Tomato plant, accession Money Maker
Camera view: tilt-top (135 deg); turntable rotation: 120 degrees
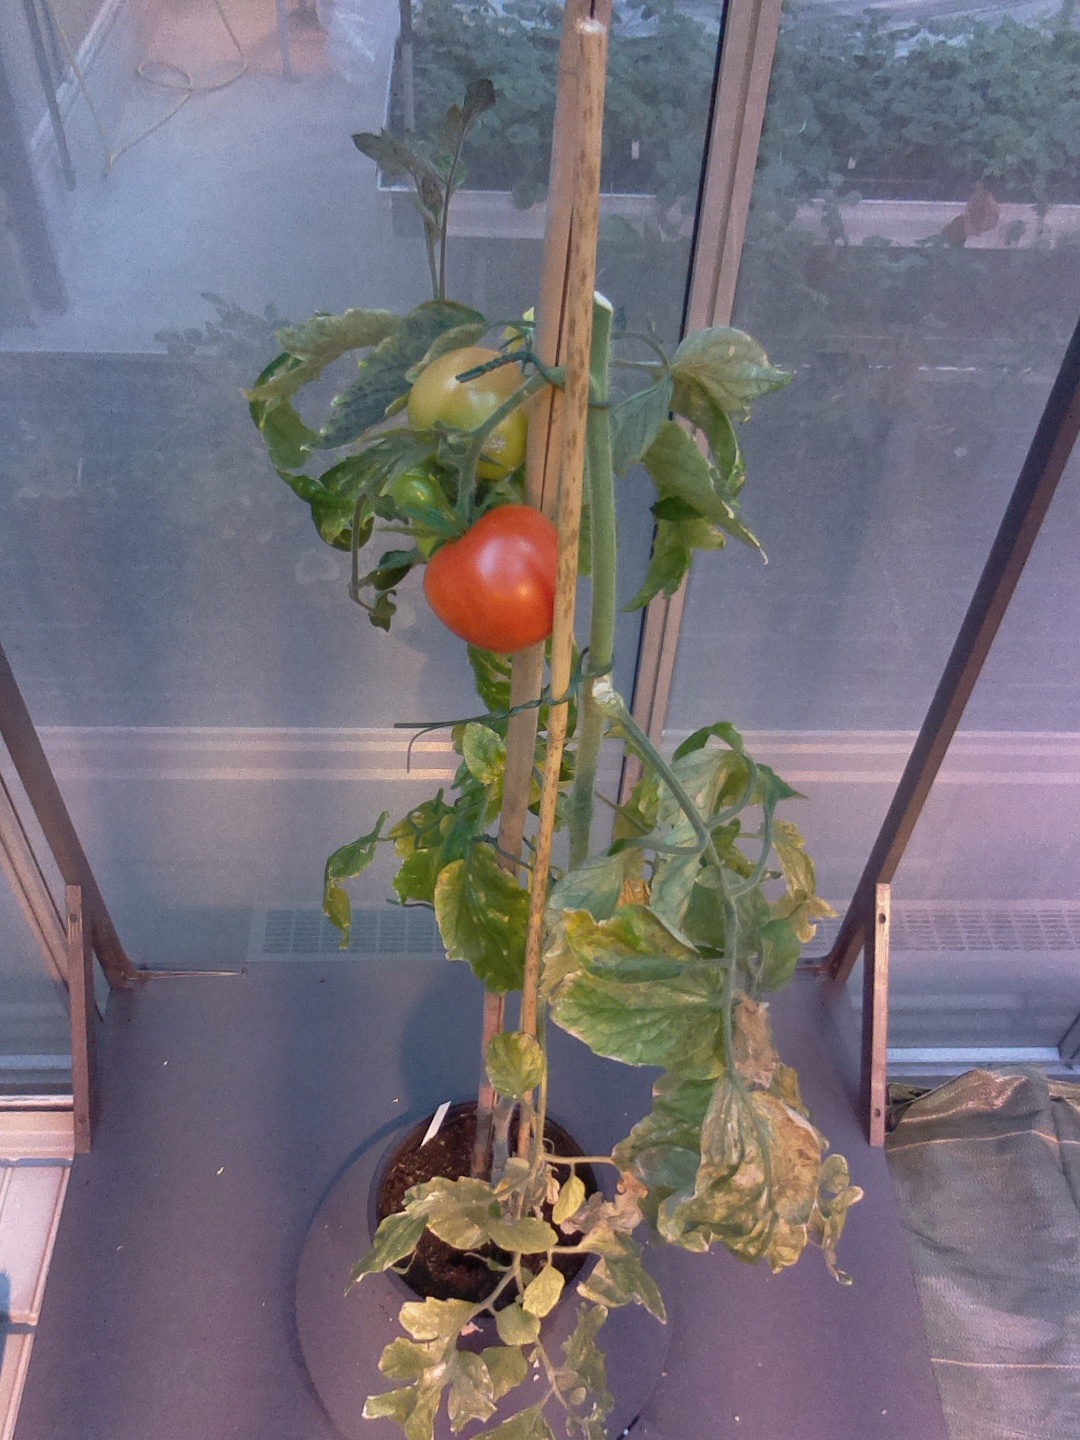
BBCH growth stage 80: fruits start showing typical ripe color (orange -> red)